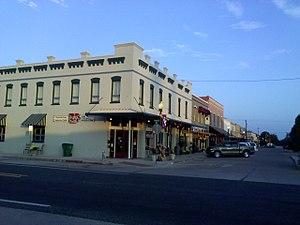
Le comté de Bosque, en anglais : Bosque County, est un comté situé au centre de l'État du Texas aux États-Unis. Fondé le 4 février 1854, son siège de comté est la ville de Meridian. Selon le recensement des États-Unis de 2010, sa population est de 18 212 habitants. Le comté a une superficie de 2 596,5 km², dont 2 545,9 km² de surfaces terrestres. Il est baptisé en référence à la rivière Bosque.
Clifton est une petite ville située au sud du comté de Bosque, au Texas, aux États-Unis.